Game pieces of the Lewis chessmen hoard

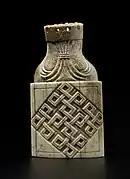
Queen's throne (H.NS 21)

The kings, queens and seven of the bishops are seated on thrones with elaborately carved backs and sides. Deeply carved scrolls of foliage, sometimes including beasts, have frequently been used but on other pieces interlaced geometrical designs have been adopted. A horizontal or vertical bar may be used allowing more than one design to be displayed. The decorations on the thrones are often more boldly carved than on the figures themselves – the individual workman, freed from the need to produce a figure with specific attributes, could operate outside any tight constraints of a pattern book. Two pawns and the buckle have similar designs in shallow engraving.